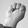
ASL letter: M